Otis Ferry

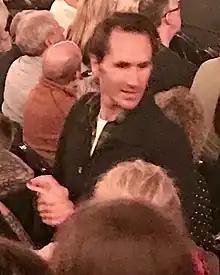
Ferry in with the crowd at a Roxy Music concert at the Manchester Arena in 2022

Charles Frederick Otis Ferry (born 1 November 1982) is a British model and pro-fox hunting enthusiast. The son of singer-songwriter Bryan Ferry, he has served as joint master of the South Shropshire hunt.